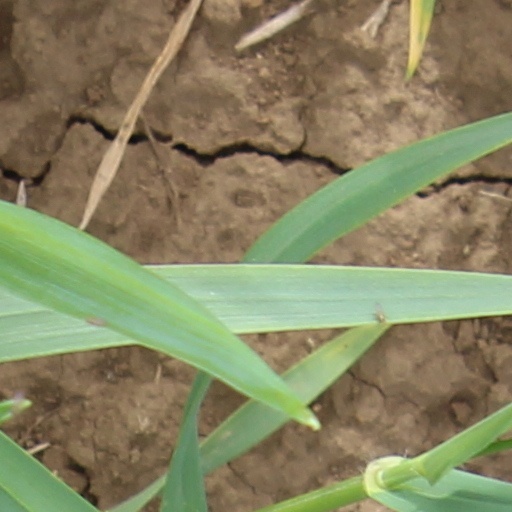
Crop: wheat